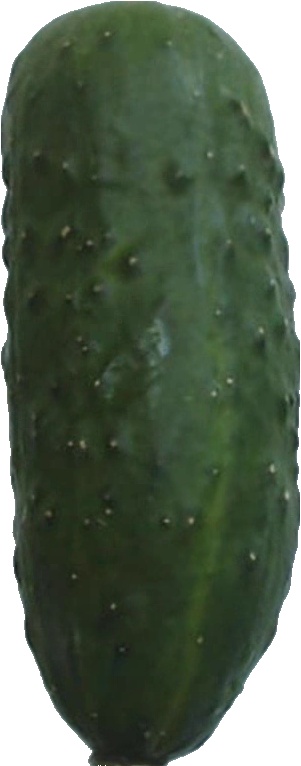
Label: cucumber_1